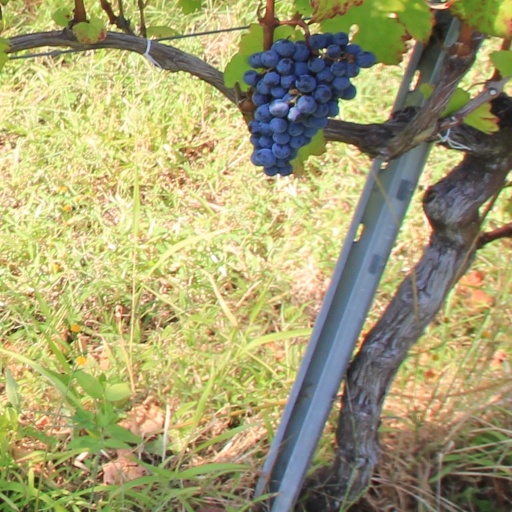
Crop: grape